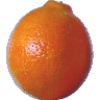
Label: Tangelo 1